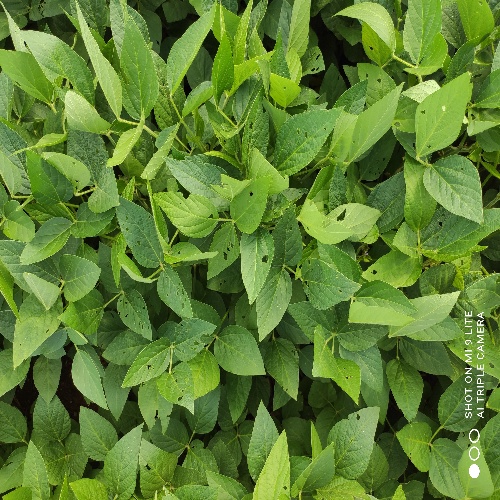
Label: Caterpillar